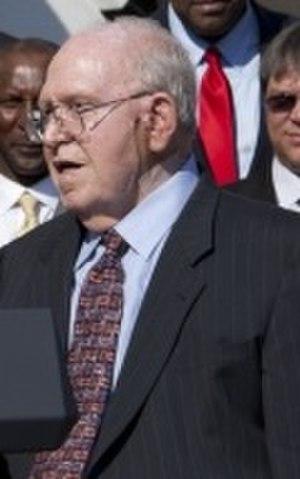
James David Ryan dit Buddy Ryan, né le 17 février 1931 à Frederick et mort le 28 juin 2016 à Shelbyville, est un joueur mais également un coordinateur défensif et entraîneur principal de football américain.